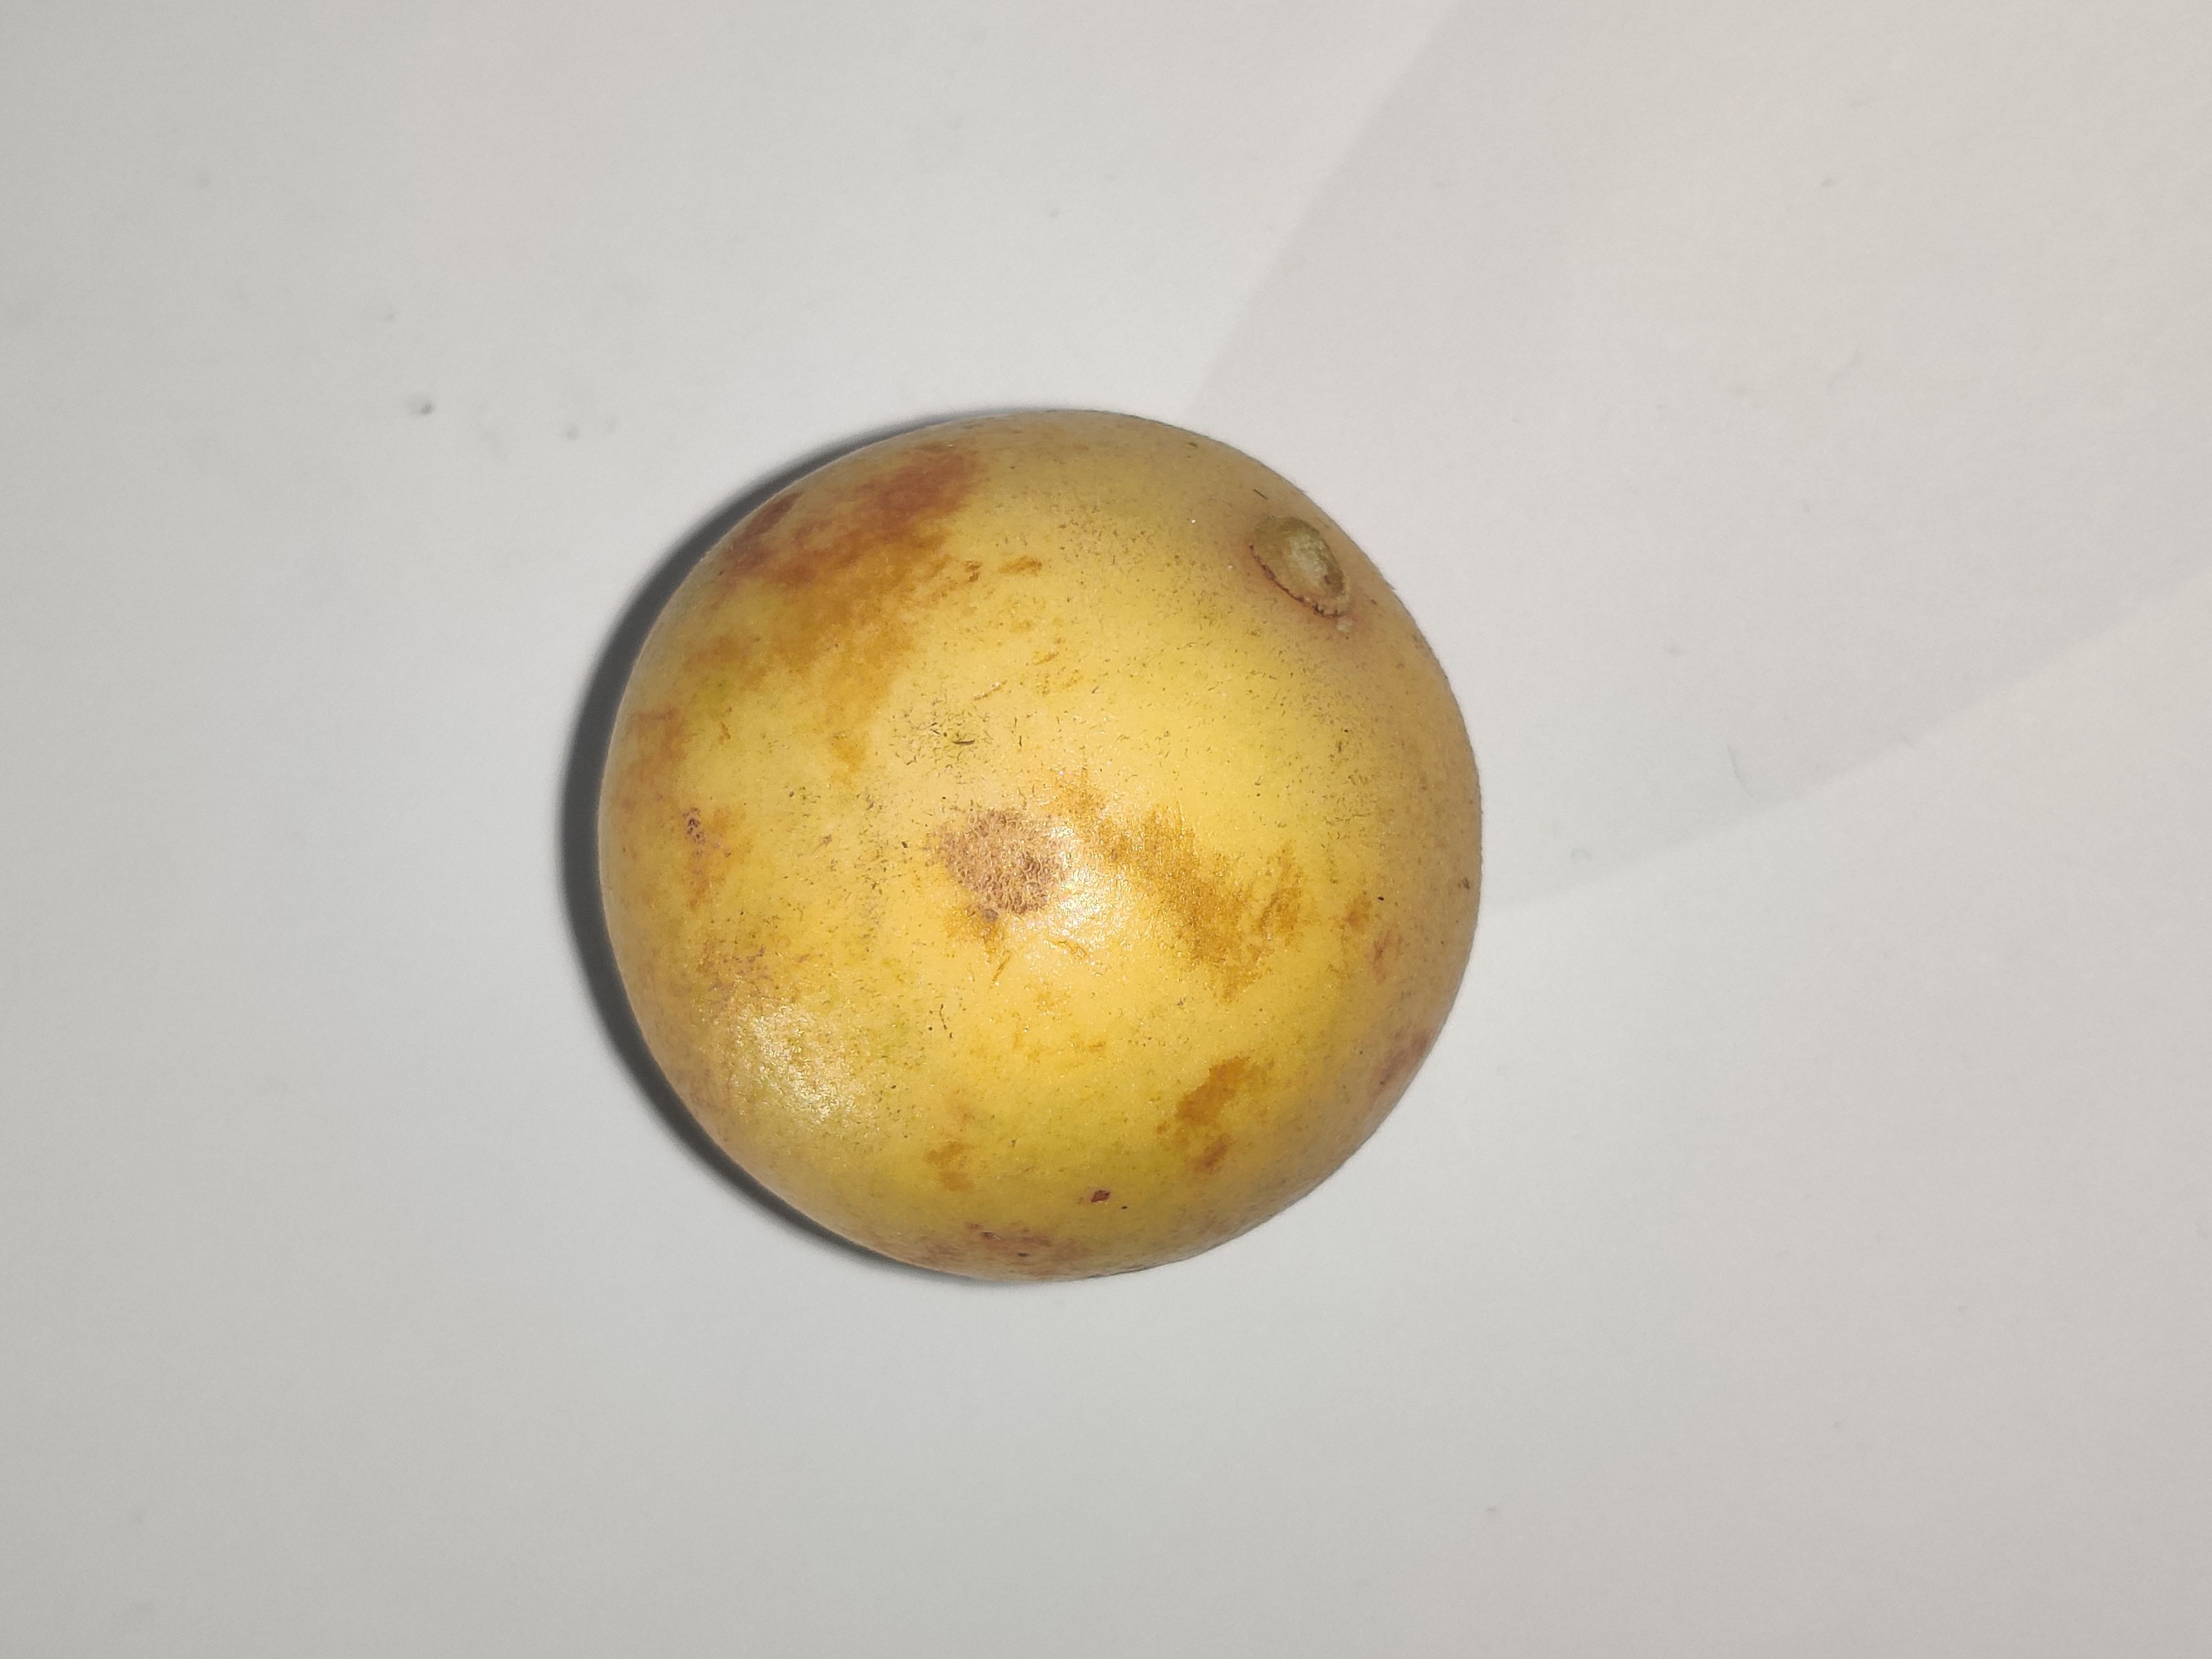
Fruit: burmese-grape
Grade: 1st-grade